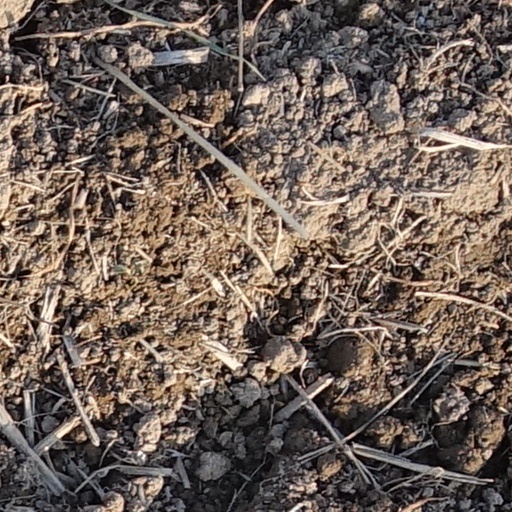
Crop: wheat